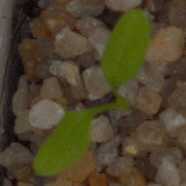
Label: common_chickweed